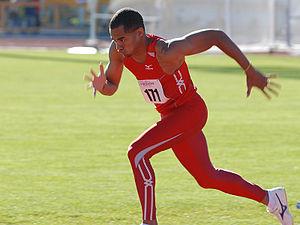
La première édition des championnats d'Amérique du Nord, d'Amérique centrale et des Caraïbes d'athlétisme, organisée par la NACAC, ont lieu du 13 au 15 juillet 2007 au stade national Jorge González à San Salvador, au Salvador.